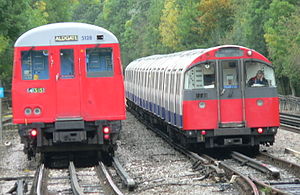
London Underground / Infrastruktur / Tog
Et sub-surface Metropolitan line Litra A-tog (t.v.) passerer et tube Piccadilly line Litra 1973-tog (t.h.) på sidesporene ved Rayners Lane.
London Underground er et metrosystem, der betjener store dele af Storlondon og dele af naboområderne Buckinghamshire, Hertfordshire og Essex i Storbritannien.